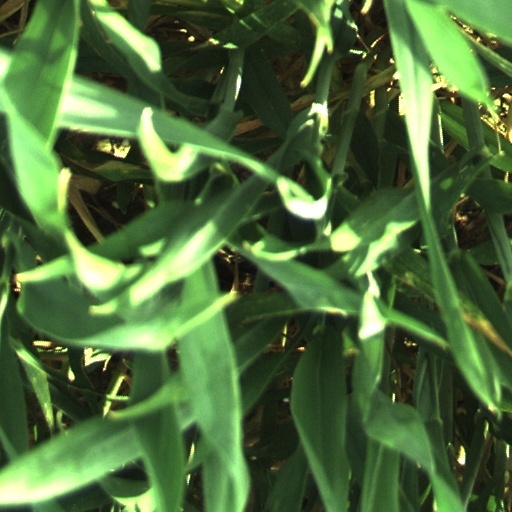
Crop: wheat